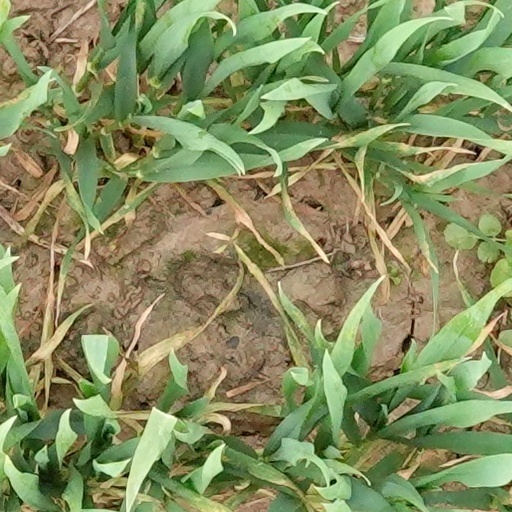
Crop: wheat